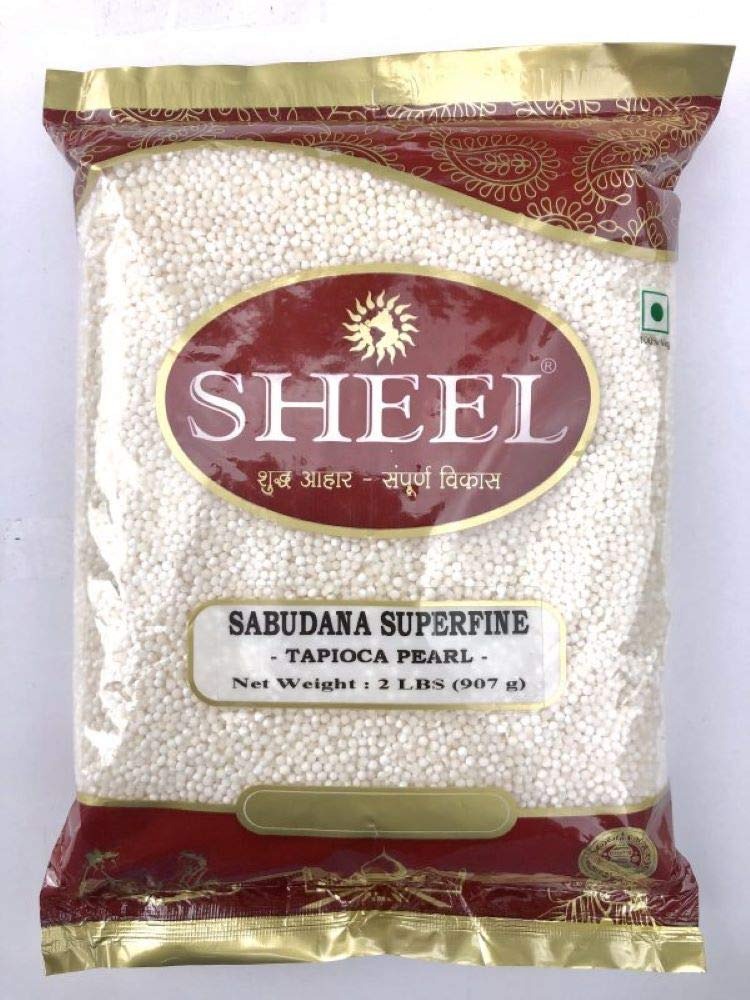
Item Name: Sheel Sabudana Superfine - 2 lbs
Bullet Point 1: Wholesome & Nutritious
Bullet Point 2: Procured from Selected Sources
Bullet Point 3: Carefully Cleaned & Processed
Bullet Point 4: Tested for Consistent Superior Quality
Bullet Point 5: Hygienically Handled & Packed
Product Description: Sabudana is Tapioca pearls pressed starch extruded from pith of stems of sago/cassava and then shaped into pearls. It is very easy to digest. Most popular dish from south India is Tapioca Paysam.
Value: 16.0
Unit: Ounce

Price: 16.99